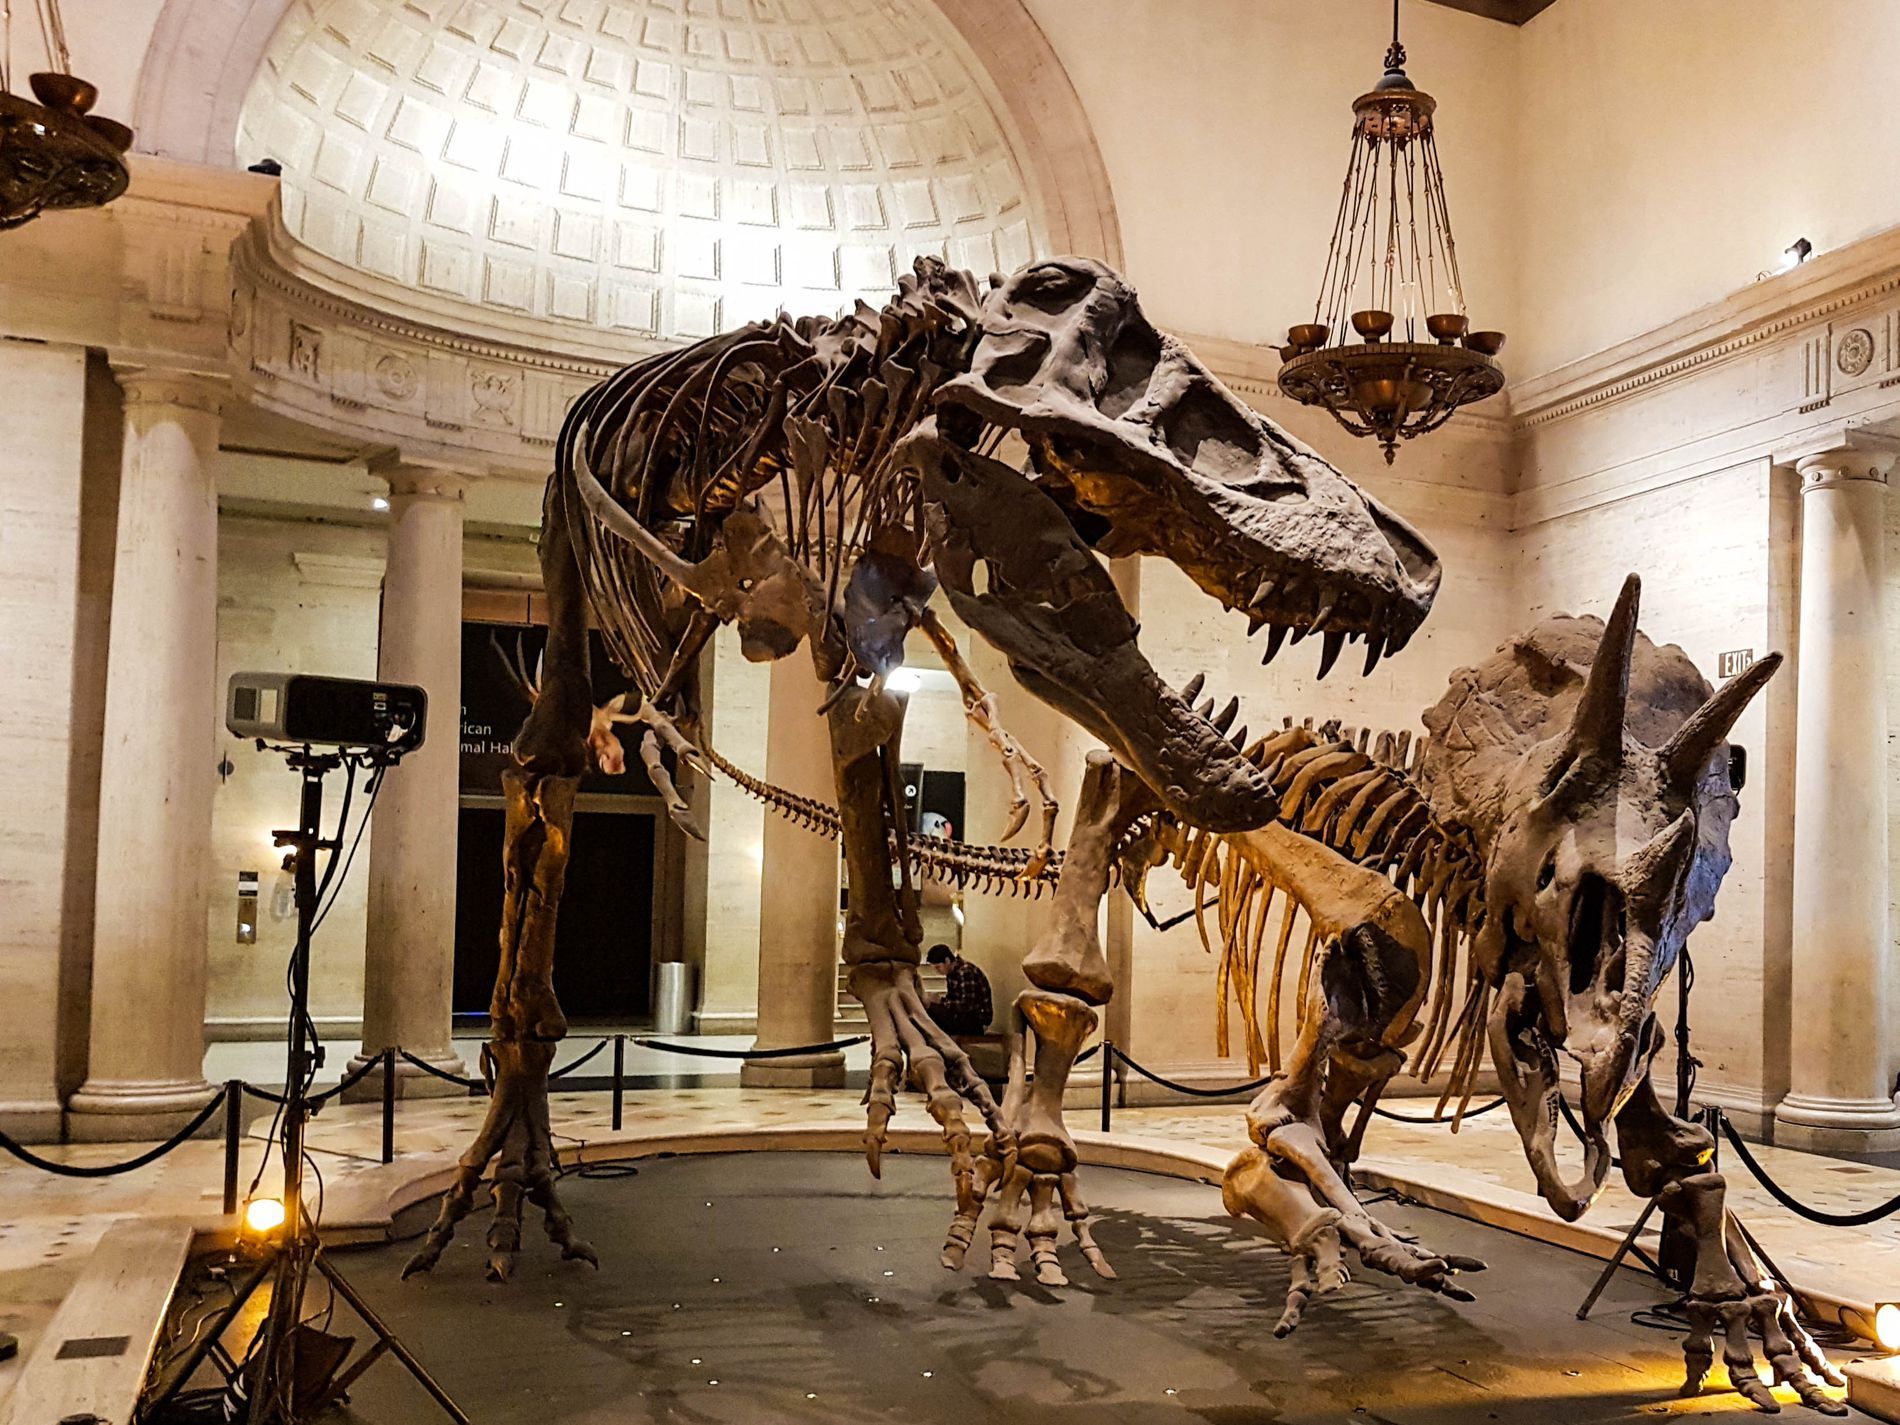
Dinosaurs Glow.
The photo shows two large dinosaur skeletons, resembling a T-Rex and a Triceratops, displayed inside a museum. Both skeletons are mounted on a platform with ropes around them to keep people from getting too close. There’s a fancy two-chandeliers hanging from the ceiling. The background is the museum wall.
The photo is taken at a medium level, showing the two dinosaurs, the museum's wall, and the ceiling. The dinosaur skeletons are the main focus, standing tall and strong. The chandeliers brings a bit of elegance to the scene. The color palette is soft and natural, blending the skeletons' brown tones with the museum's beige walls, giving the photo an old and mysterious feel.
Labels: Architecture, Building, Indoors, Museum, Animal, Dinosaur, Reptile, Chandelier, Lamp, Platform, Rope, Dinosaurs, Museum Hall, Chandeliers
Camera: samsung SM-G930F
Lens: Samsung Galaxy S7 Rear Camera
Aperture: F1.7
Exposure: 1/17 sec
ISO: 250
Focal length: 4.2 mm